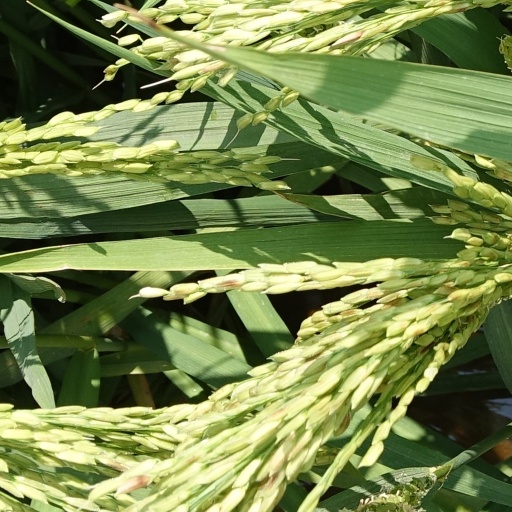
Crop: rice